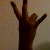
The image shows a hand gesture representing the number 7 in Indian Sign Language.